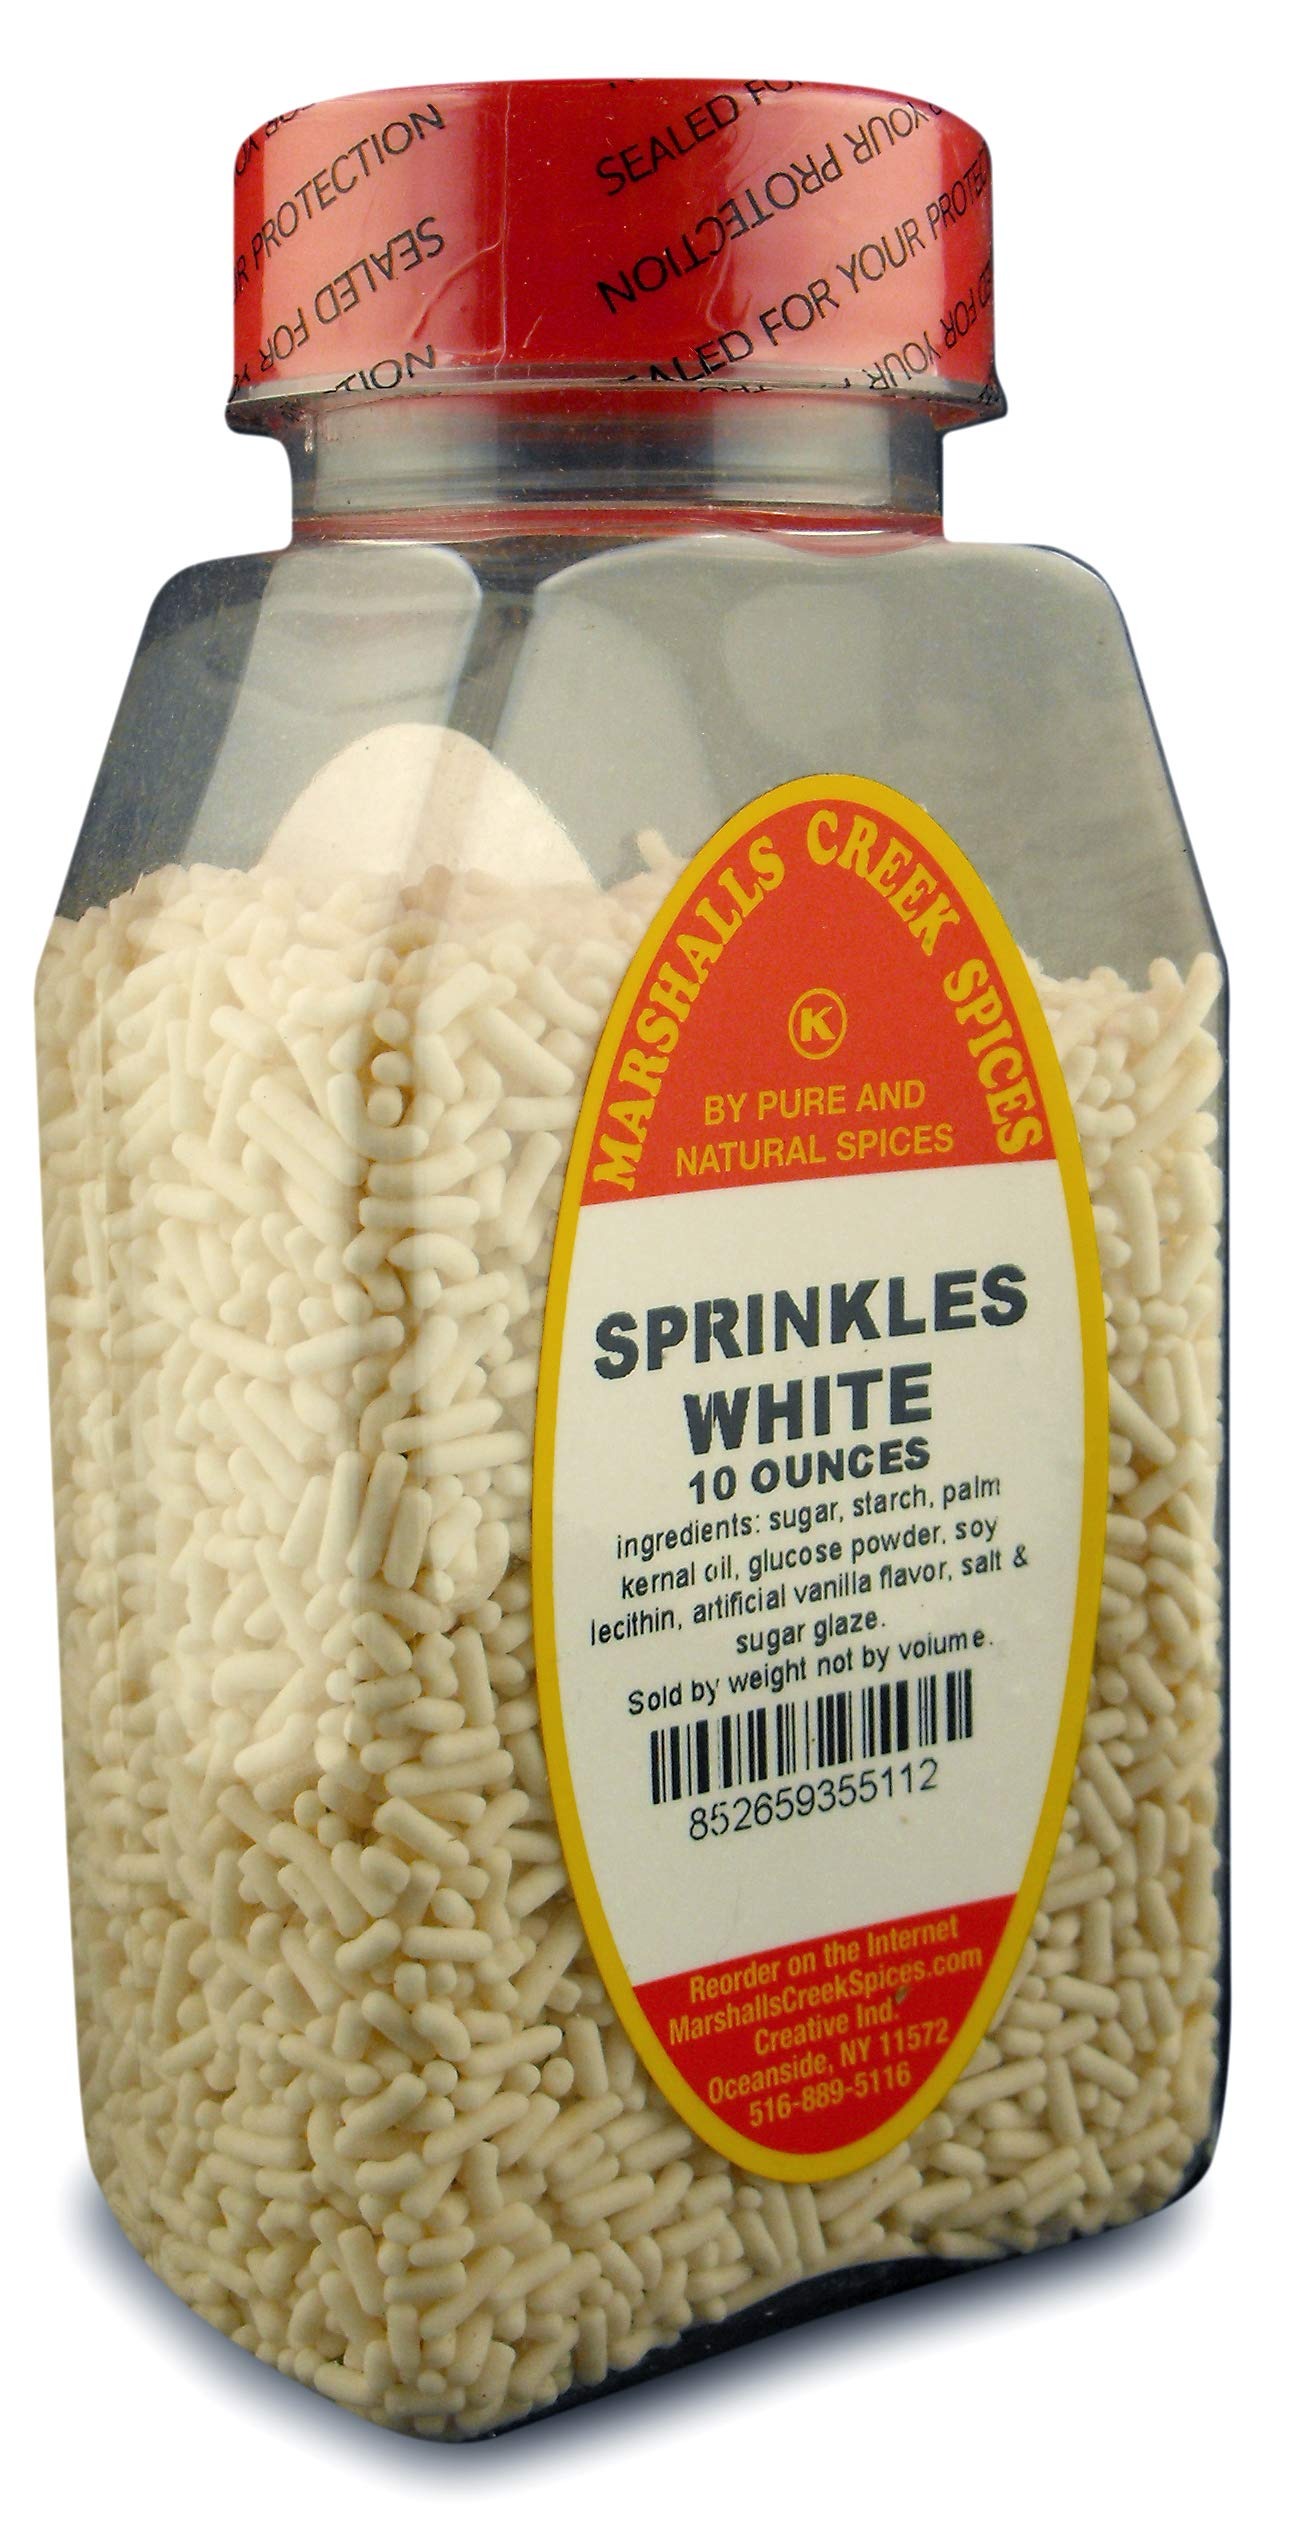
Item Name: Marshalls Creek Spice Co. Sprinkles White, 10 Ounce
Bullet Point 1: Marshall's Creek Spices buys in small quantities and packs weekly providing the freshest spices possible. Fresher spices means more flavor and a longer shelf life.
Bullet Point 2: No Fillers
Bullet Point 3: No MSG
Bullet Point 4: All Natural, Kosher
Bullet Point 5: All Natural with no fillers or MSG always fresh and pure
Value: 10.0
Unit: Ounce

Price: 11.98